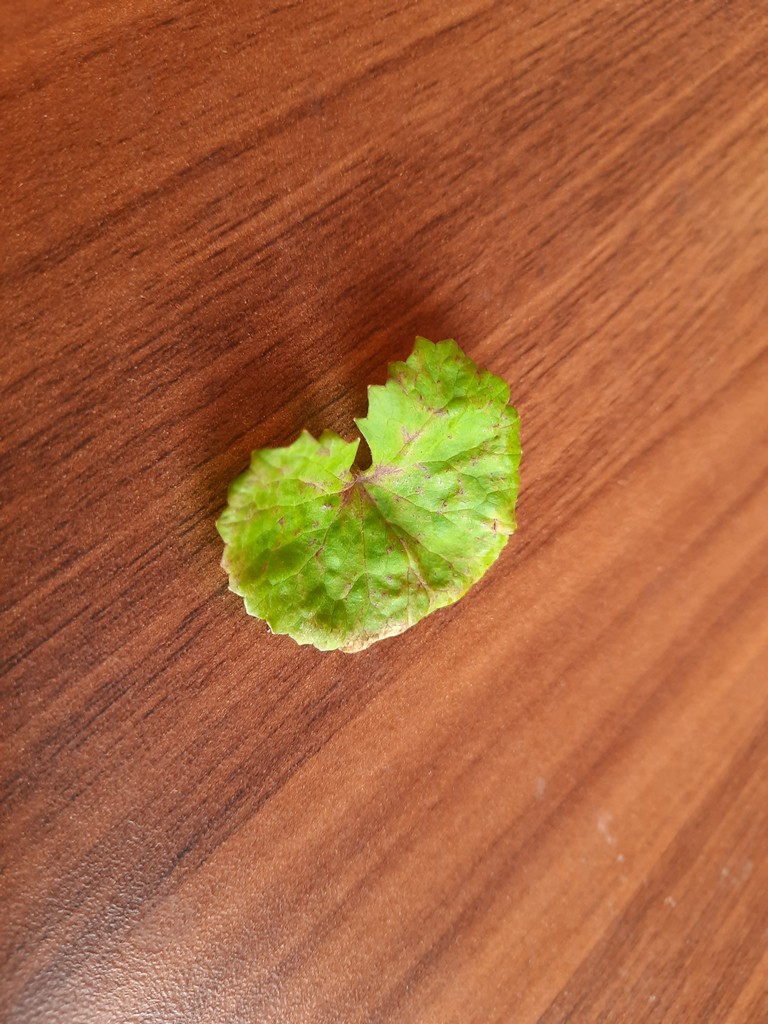
Label: Unhealthy